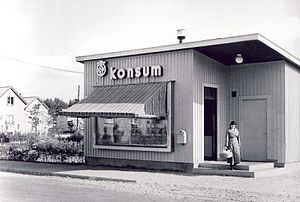
Konsum
Konsum i Svedmyra, Stockholm (1934)
Konsum er et varemærke for dagligvarebutikker indenfor Kooperativa Förbundet i Sverige.